Brachiosaurus

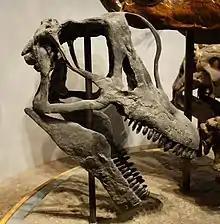
Reconstruction of the Felch Quarry "Brachiosaurus" skull, Denver Museum of Nature & Science

As reconstructed by Carpenter and Tidwell, the assigned Felch Quarry skull was about long from the occipital condyle at the back of the skull to the front of the premaxillae (the front bones of the upper jaw), making it the largest sauropod skull from the Morrison Formation. D'Emic and Carrano instead estimated the skull to have been long, and if proportionally similar to that of "Giraffatitan", about tall, and wide. Overall, the skull was tall as in "Giraffatitan", with a snout that was long (about 36 percent of the skull length according to Carpenter and Tidwell) in front of the nasal bar between the nostrils, typical of brachiosaurids. The snout was somewhat blunt when seen from above (as in "Giraffatitan"), and since it was set at an angle relative to the rest of the skull, gave the impression of pointing downward.